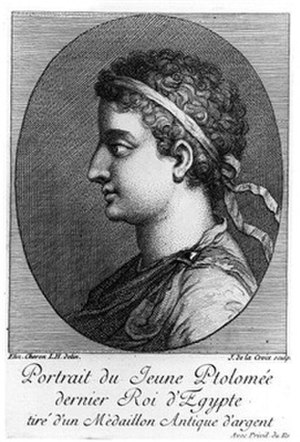
Ptolemaios 13. af Ægypten
Ptolemaios XIII.